Samal, Davao del Norte

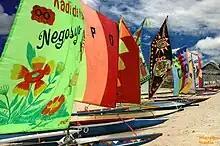
"Bigiw" sailboats in Samal Island

Monfort Bat Sanctuary, the world's largest fruit bat colony, is also located in the island.